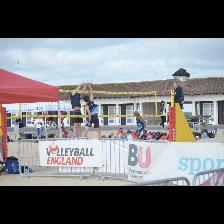
Label: Human